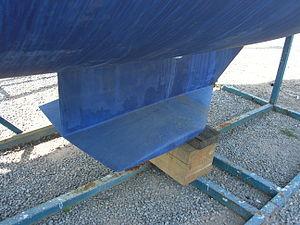
Quille d'un voilier de course-croisière, doté de deux ailes afin d'améliorer la portance.
Ce glossaire maritime liste les principaux termes techniques utilisés par le monde maritime et les marins.